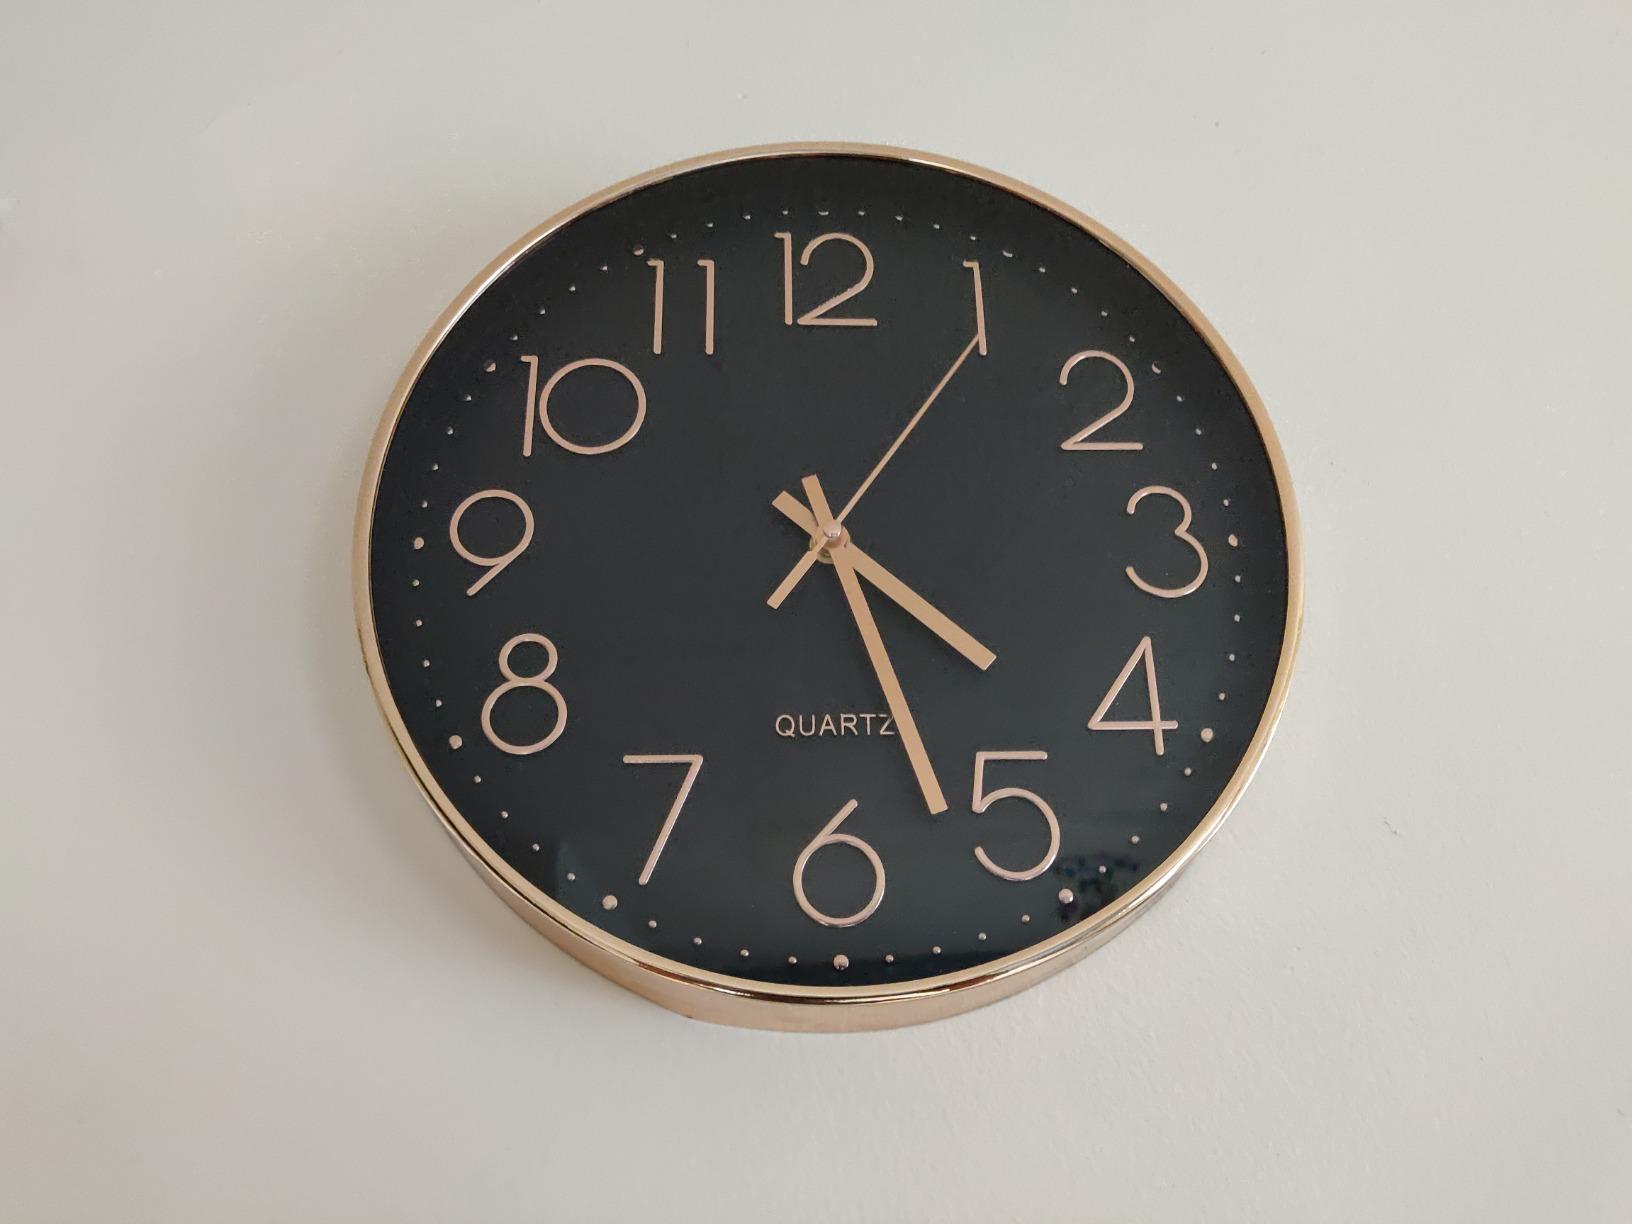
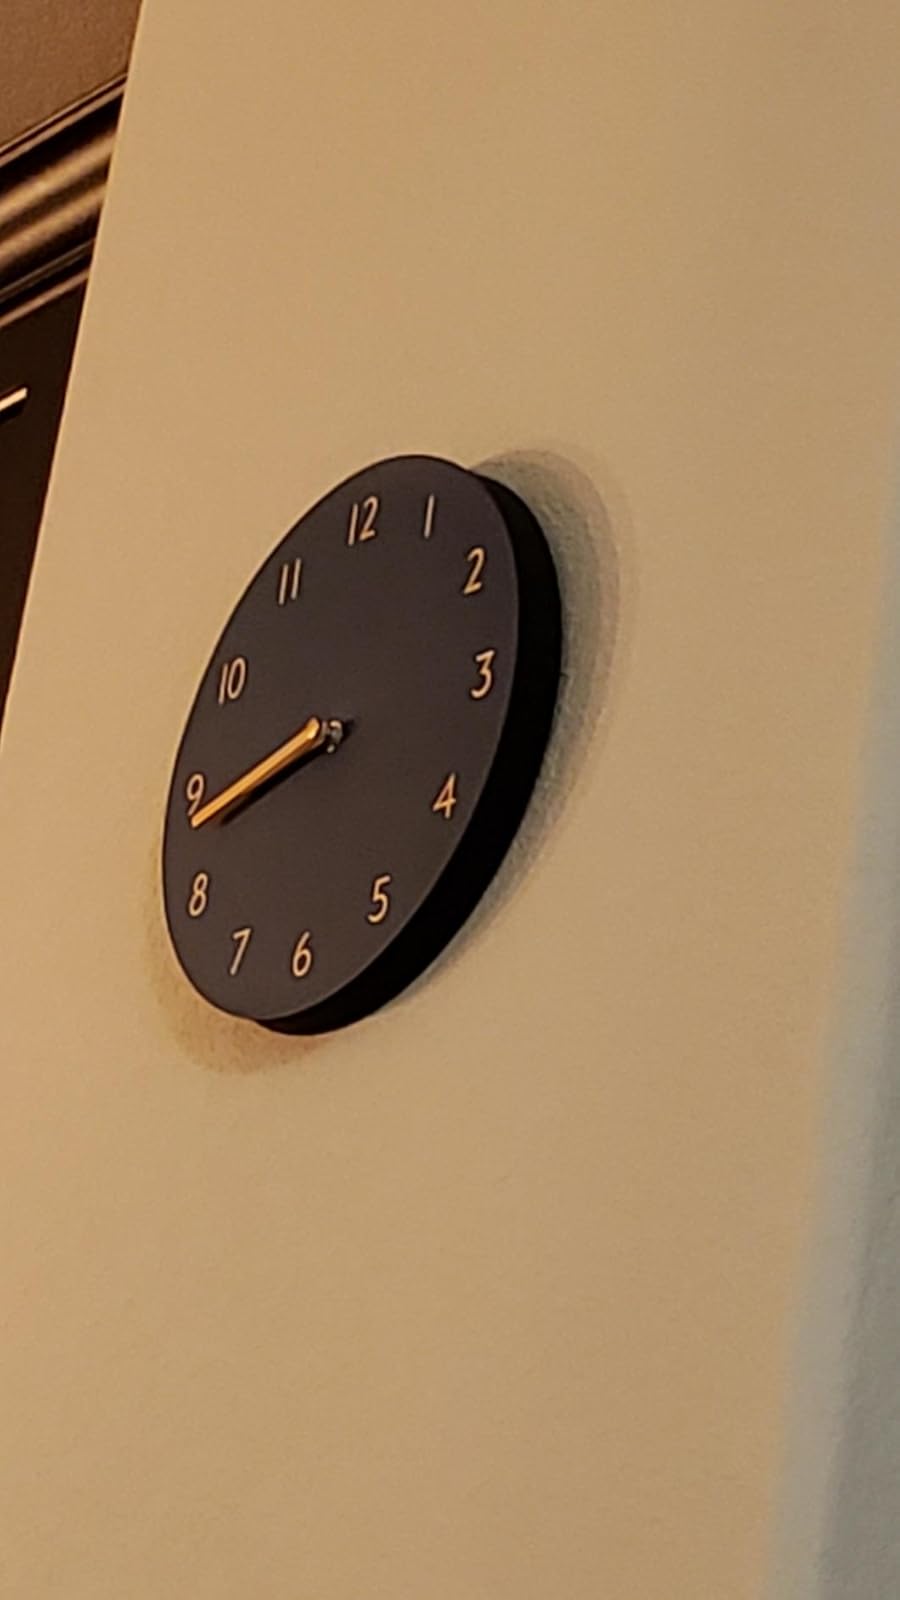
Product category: clock
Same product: no